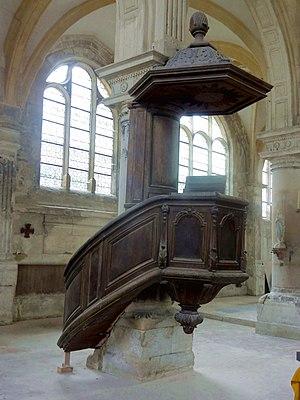
Chaire à prêcher.
L'église Saint-Pierre-Saint-Paul est une église catholique située à Goussainville, en France. C'est au moins la troisième église sur le même emplacement, édifiée pour l'essentiel entre 1550 et 1564 dans le style de la Renaissance, avec une ornementation particulièrement riche et élaborée pour un petit village rural. Les arcs brisés et les voûtes d'ogives rappellent encore l'architecture gothique, tandis que les chapiteaux, entablements et pilastres sont d'inspiration antique. Le plan est très simple, et ne prévoit qu'un vaisseau central aveugle accompagné de deux bas-côtés, ainsi qu'une petite chapelle, l'ensemble se terminant par un chevet plat. Les travaux sont financés par le seigneur Antoine de Nicolaï, premier président de la Cour des comptes, et sont peut-être dirigés par le maître-maçon Nicolas de Saint-Michel. Il faut encore une dernière campagne de travaux au début du XVIIᵉ siècle pour terminer la reconstruction des murs extérieurs. L'église actuelle conserve encore des éléments de l'église romane tardive et gothique primitive du XIIᵉ siècle, en l'occurrence deux travées du bas-côté sud avec un ancien portail et le premier étage du clocher, profondément remanié.